Answer in natural language. Considering the relative positions, where is Pillow (highlighted by a green box) with respect to hemnes day bed (highlighted by a blue box)? Choose between the following options: above or below
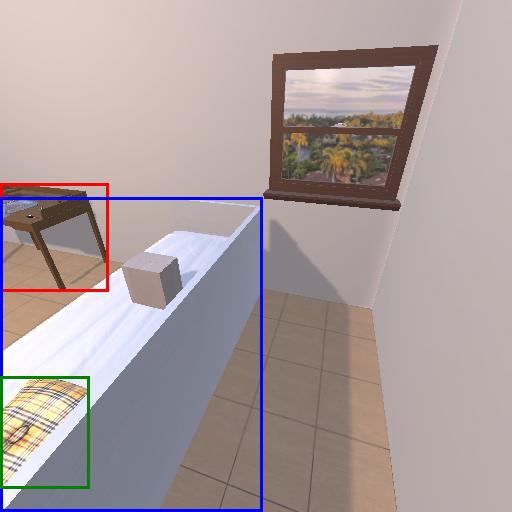
<answer>below</answer>